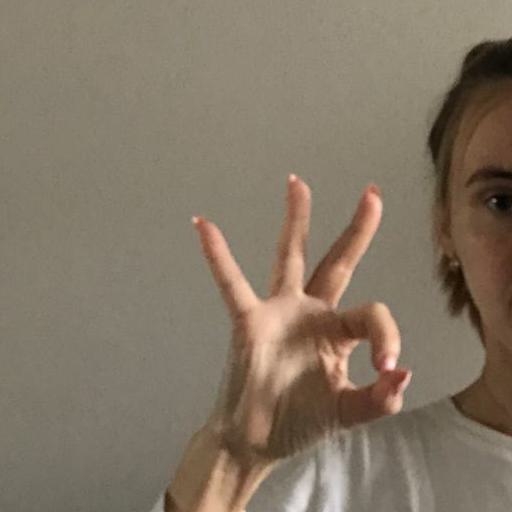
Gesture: ok